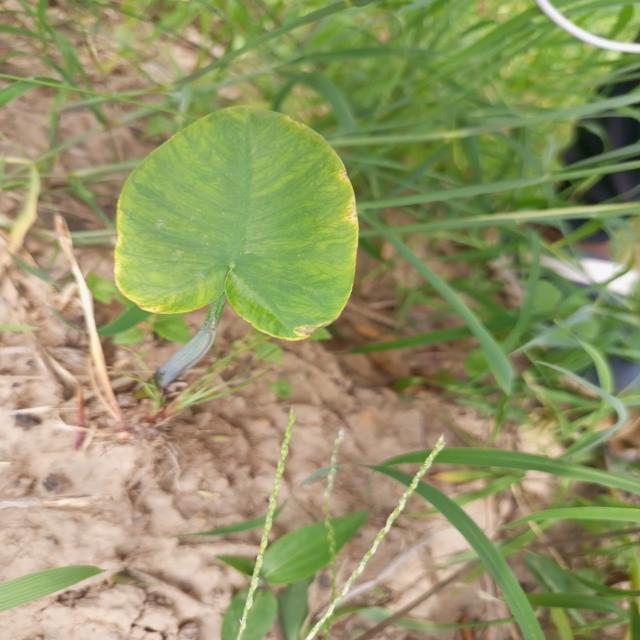
Label: Early_Blight